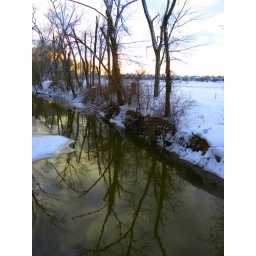
I loved the reflection of the trees in the water